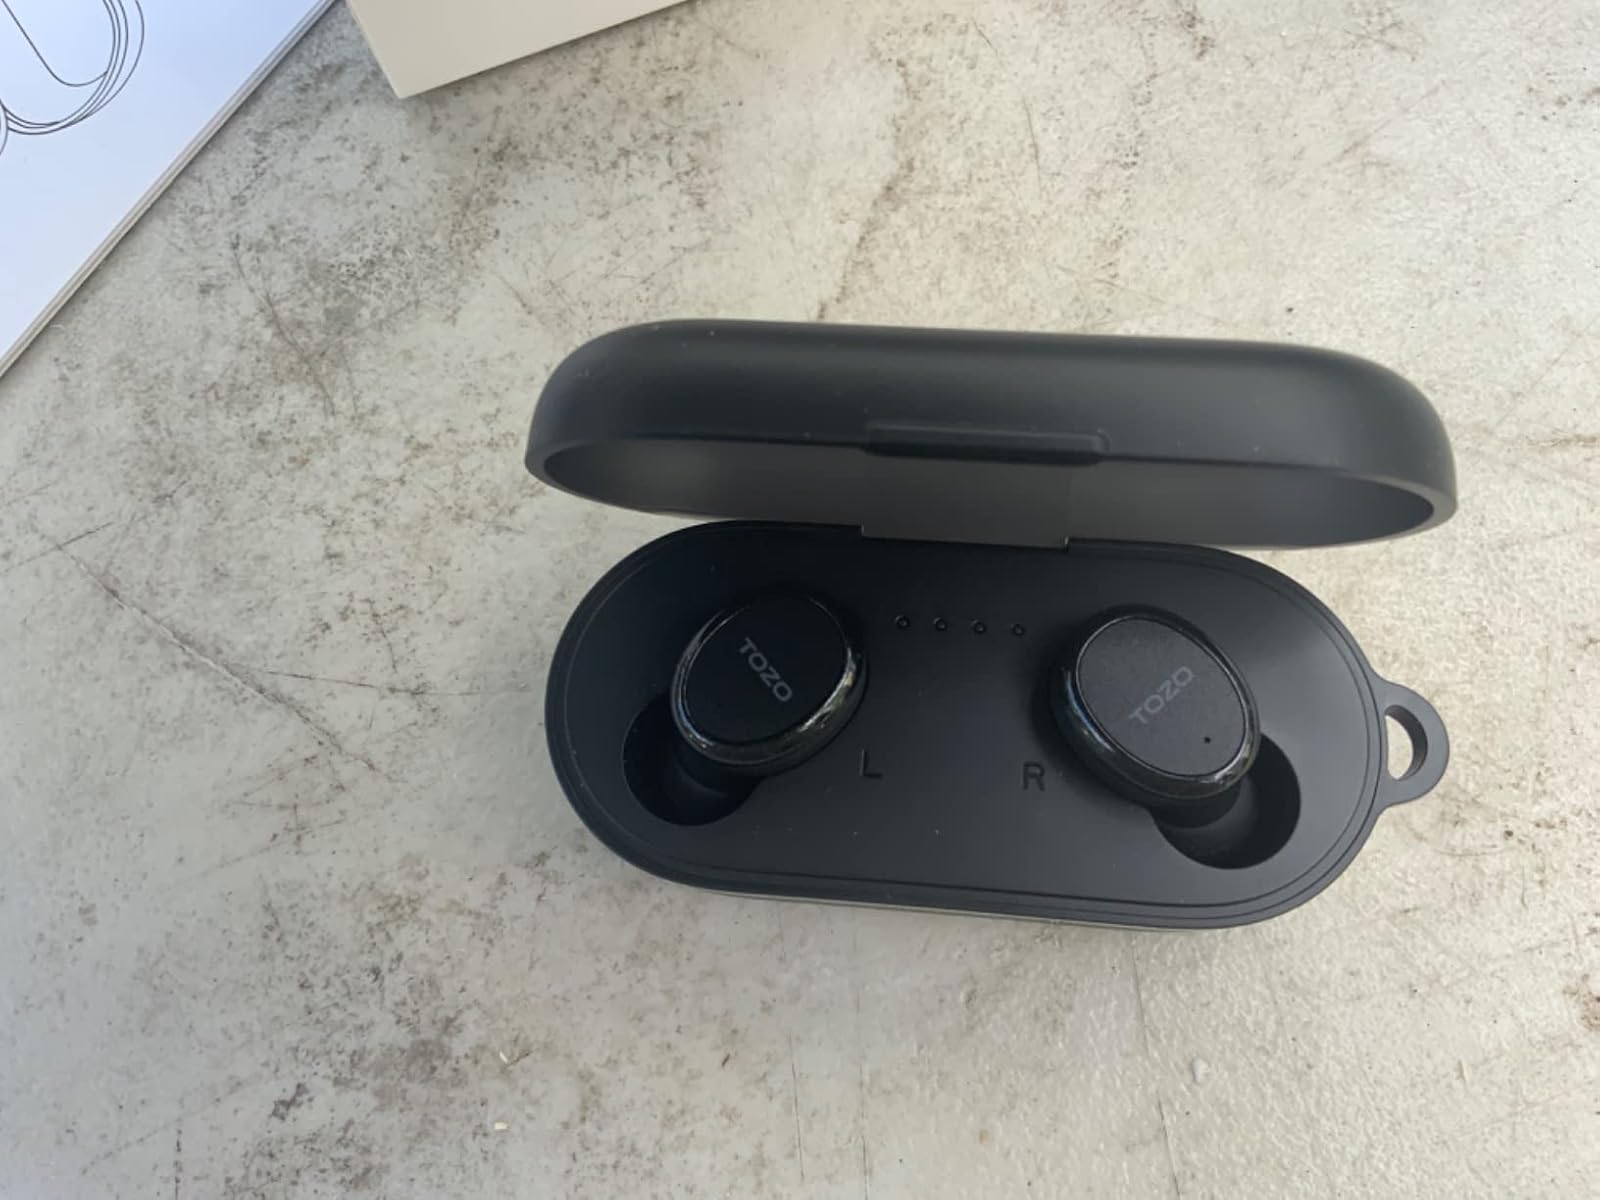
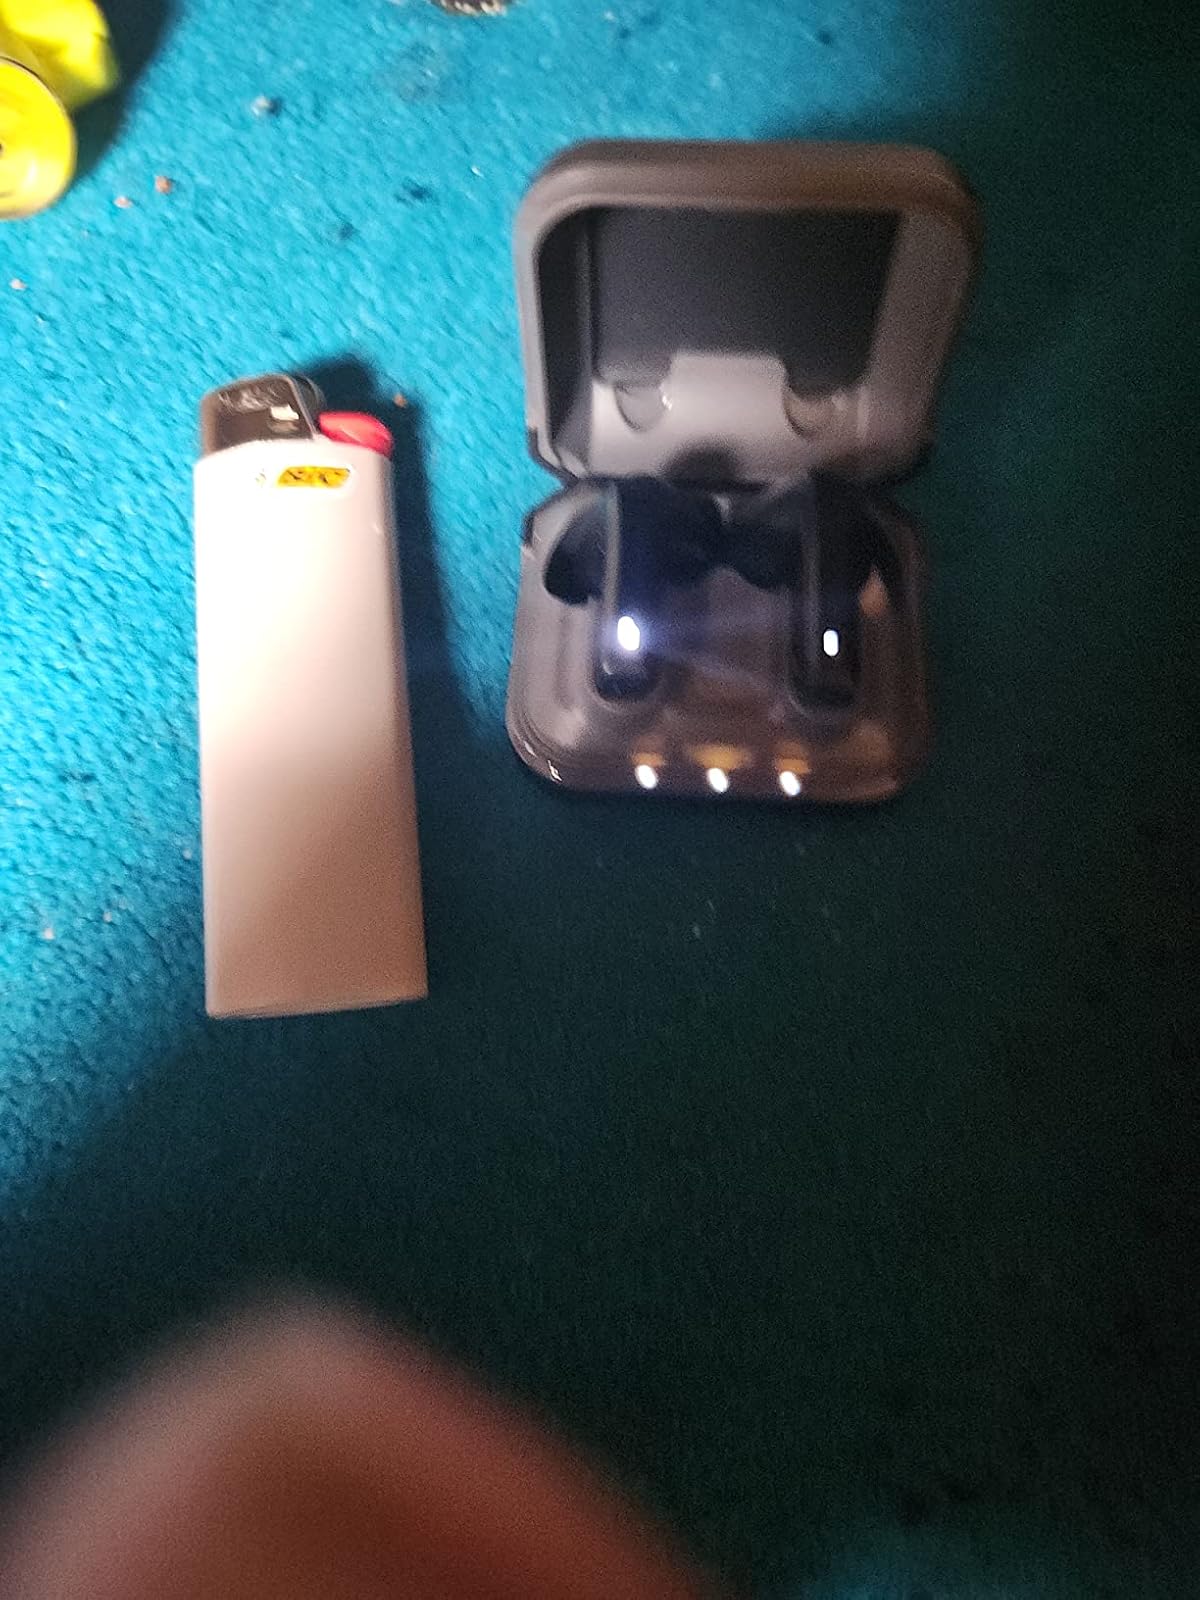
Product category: earbuds
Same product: no